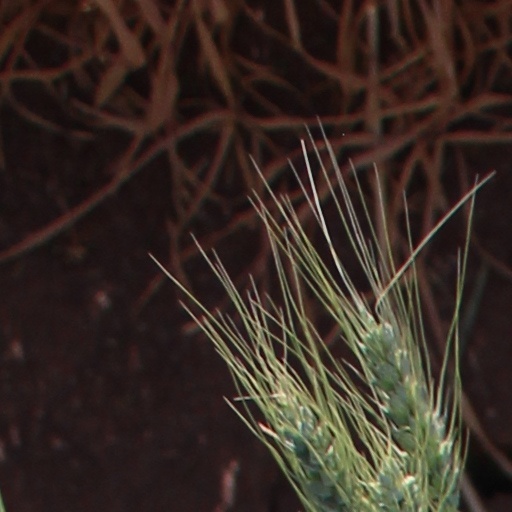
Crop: wheat